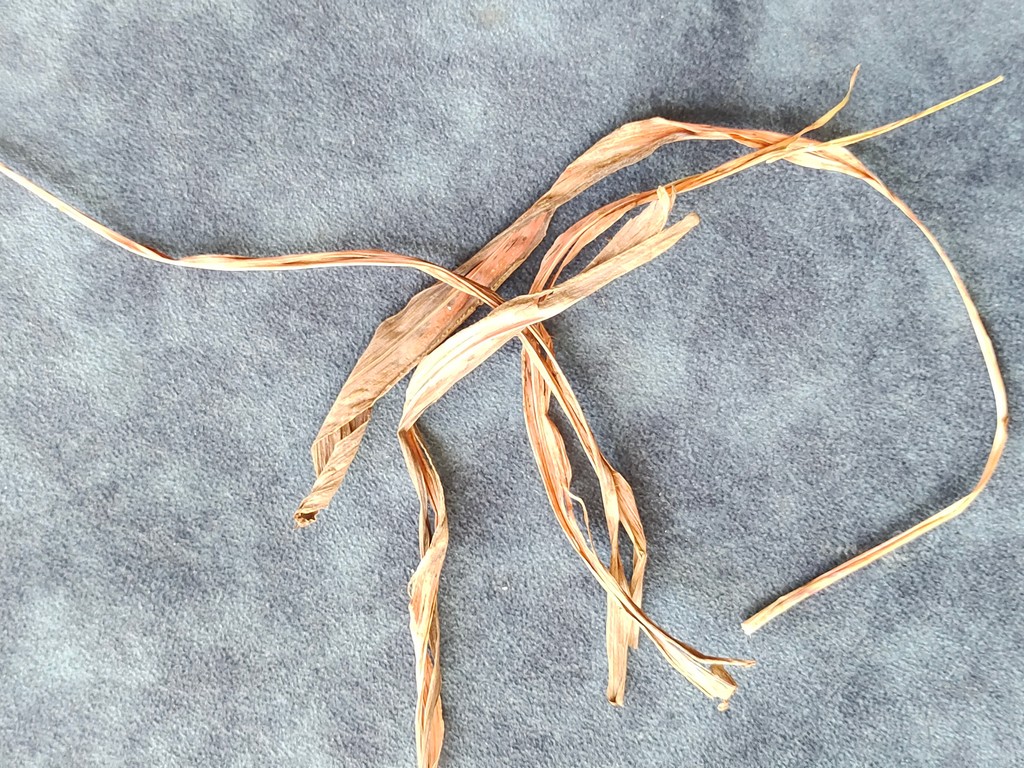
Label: Dried